Marc Rebillet

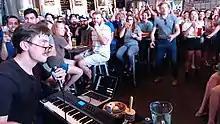

Rebillet's professional music career began in 2016, when he began publishing YouTube videos (dubbed "Idealogues" by Rebillet) and live streams of himself improvising songs in his bedroom, apartment, and hotel rooms, often while dancing in his boxer briefs. These videos began to go viral through Reddit and Facebook, generating a fan base, and earning Rebillet tips. Many of Rebillet's songs are inspired by live requests from his fans, who call him on a phone number that he posts on social media, or comment during the live stream. Rebillet's sessions can last from one to five hours. The content of the streams varies widely, from romance and sex to more frivolous topics, such as snacking.